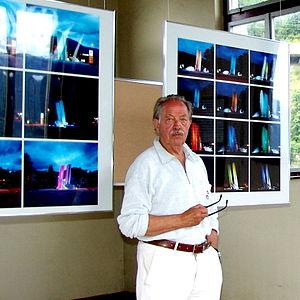
Edgar Knoop est un peintre, sculpteur et photographe allemand. Il vit et travaille à Seeboden en Autriche.